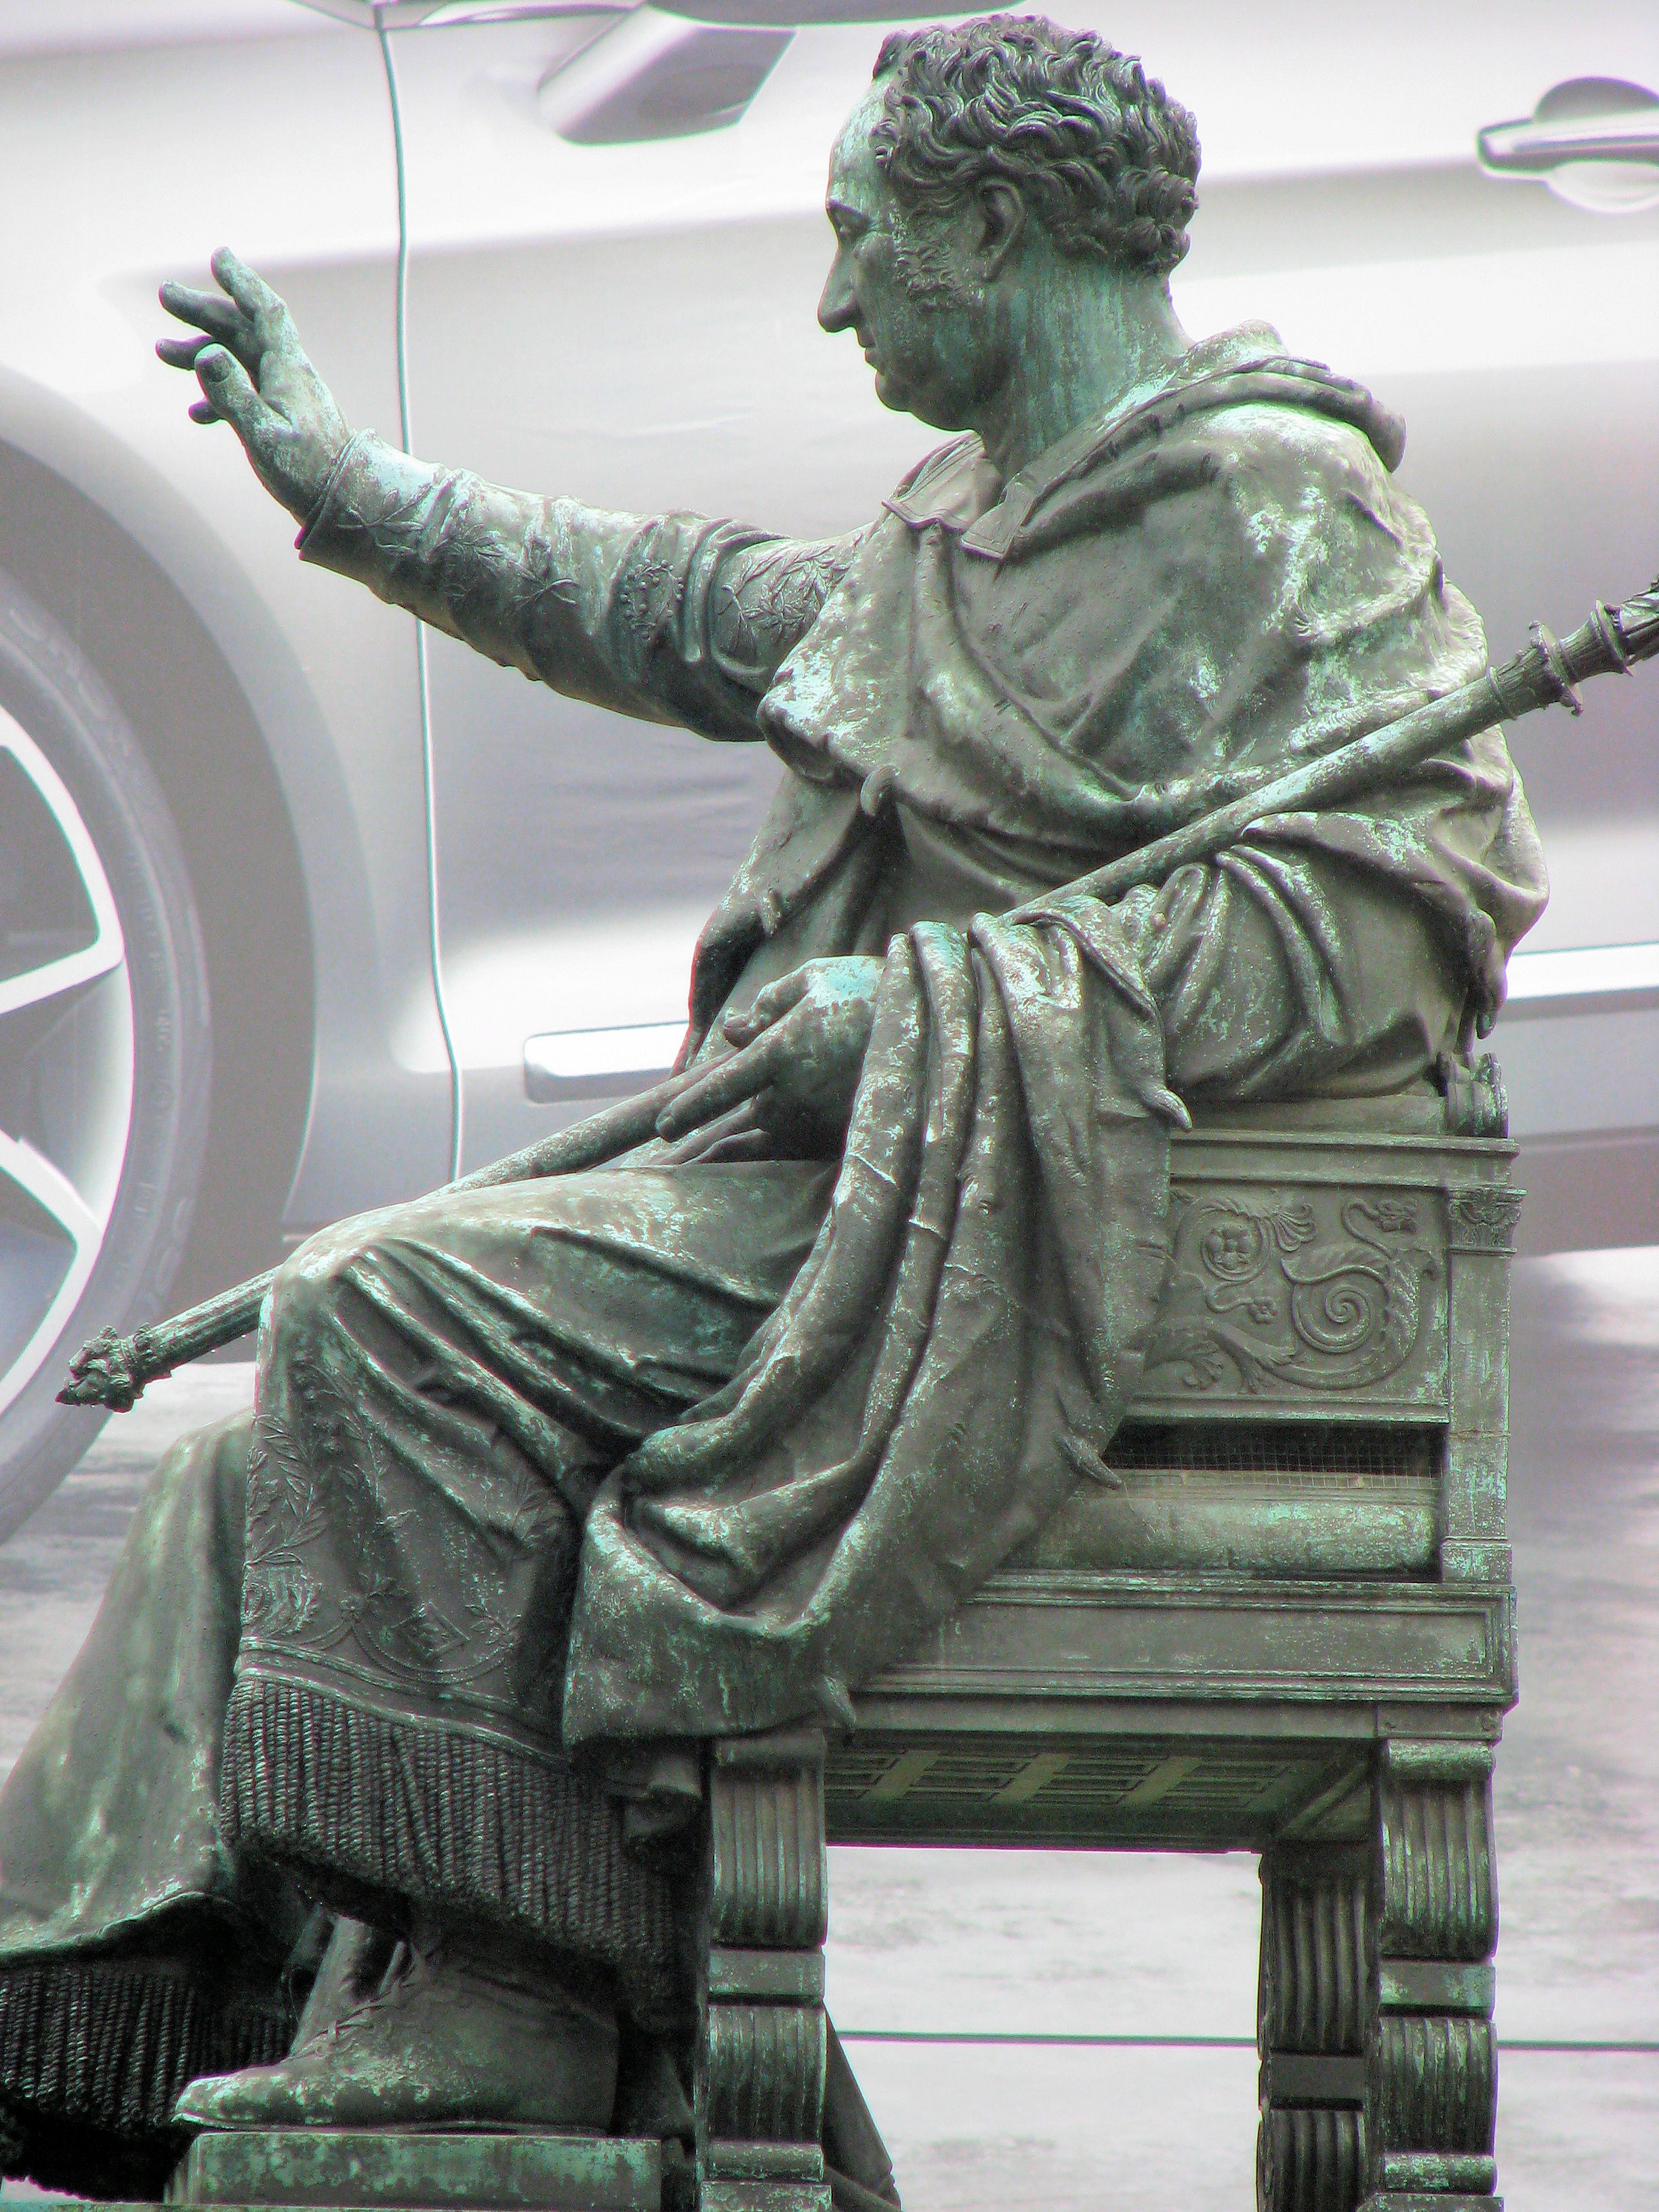
man, monument, statue, soldier, sculpture, art, figure, copper, emperor, munich, scepter, imperator, human positions, copper statue